Cuisine of Chiapas

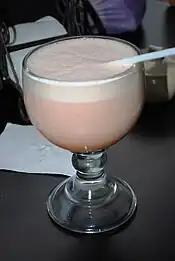
Drink called tascalate served in Palenque

Since the Spanish conquest, a number of ingredients have been added to the cuisine. Spanish influence is mostly seen with the introduction of meats such as beef, pork and chicken, with beef as the most popular. Much of the terrain is ideal for cattle ranching and since the colonial period, the raising of cattle and sheep has been an important economic activity. One notable beef dish is grilled strips called tasajo which is served with a variety of sauces. The raising of cattle has also spurred a cheese industry, most of which is still made on ranches and small cooperatives. The main cheese making areas are Ocosingo, Rayón and Pijijiapan. Rounds of white cheese from Ocosingo are popular with gourmets in various parts of Mexico. The colder areas of the state make cured meats. Crops which have been introduced include coffee, soybeans, cotton, sugar and a wide variety of exotic tropical fruit.